Nicola Ottaviani

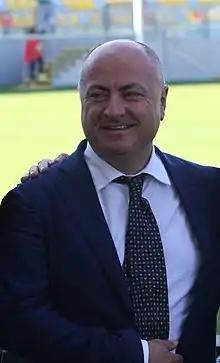
Nicola Ottaviani in 2017

He is member of the Lega Nord party. He was born in Frosinone, Italy. He served as Mayor of Frosinone from 2012 to 2022.